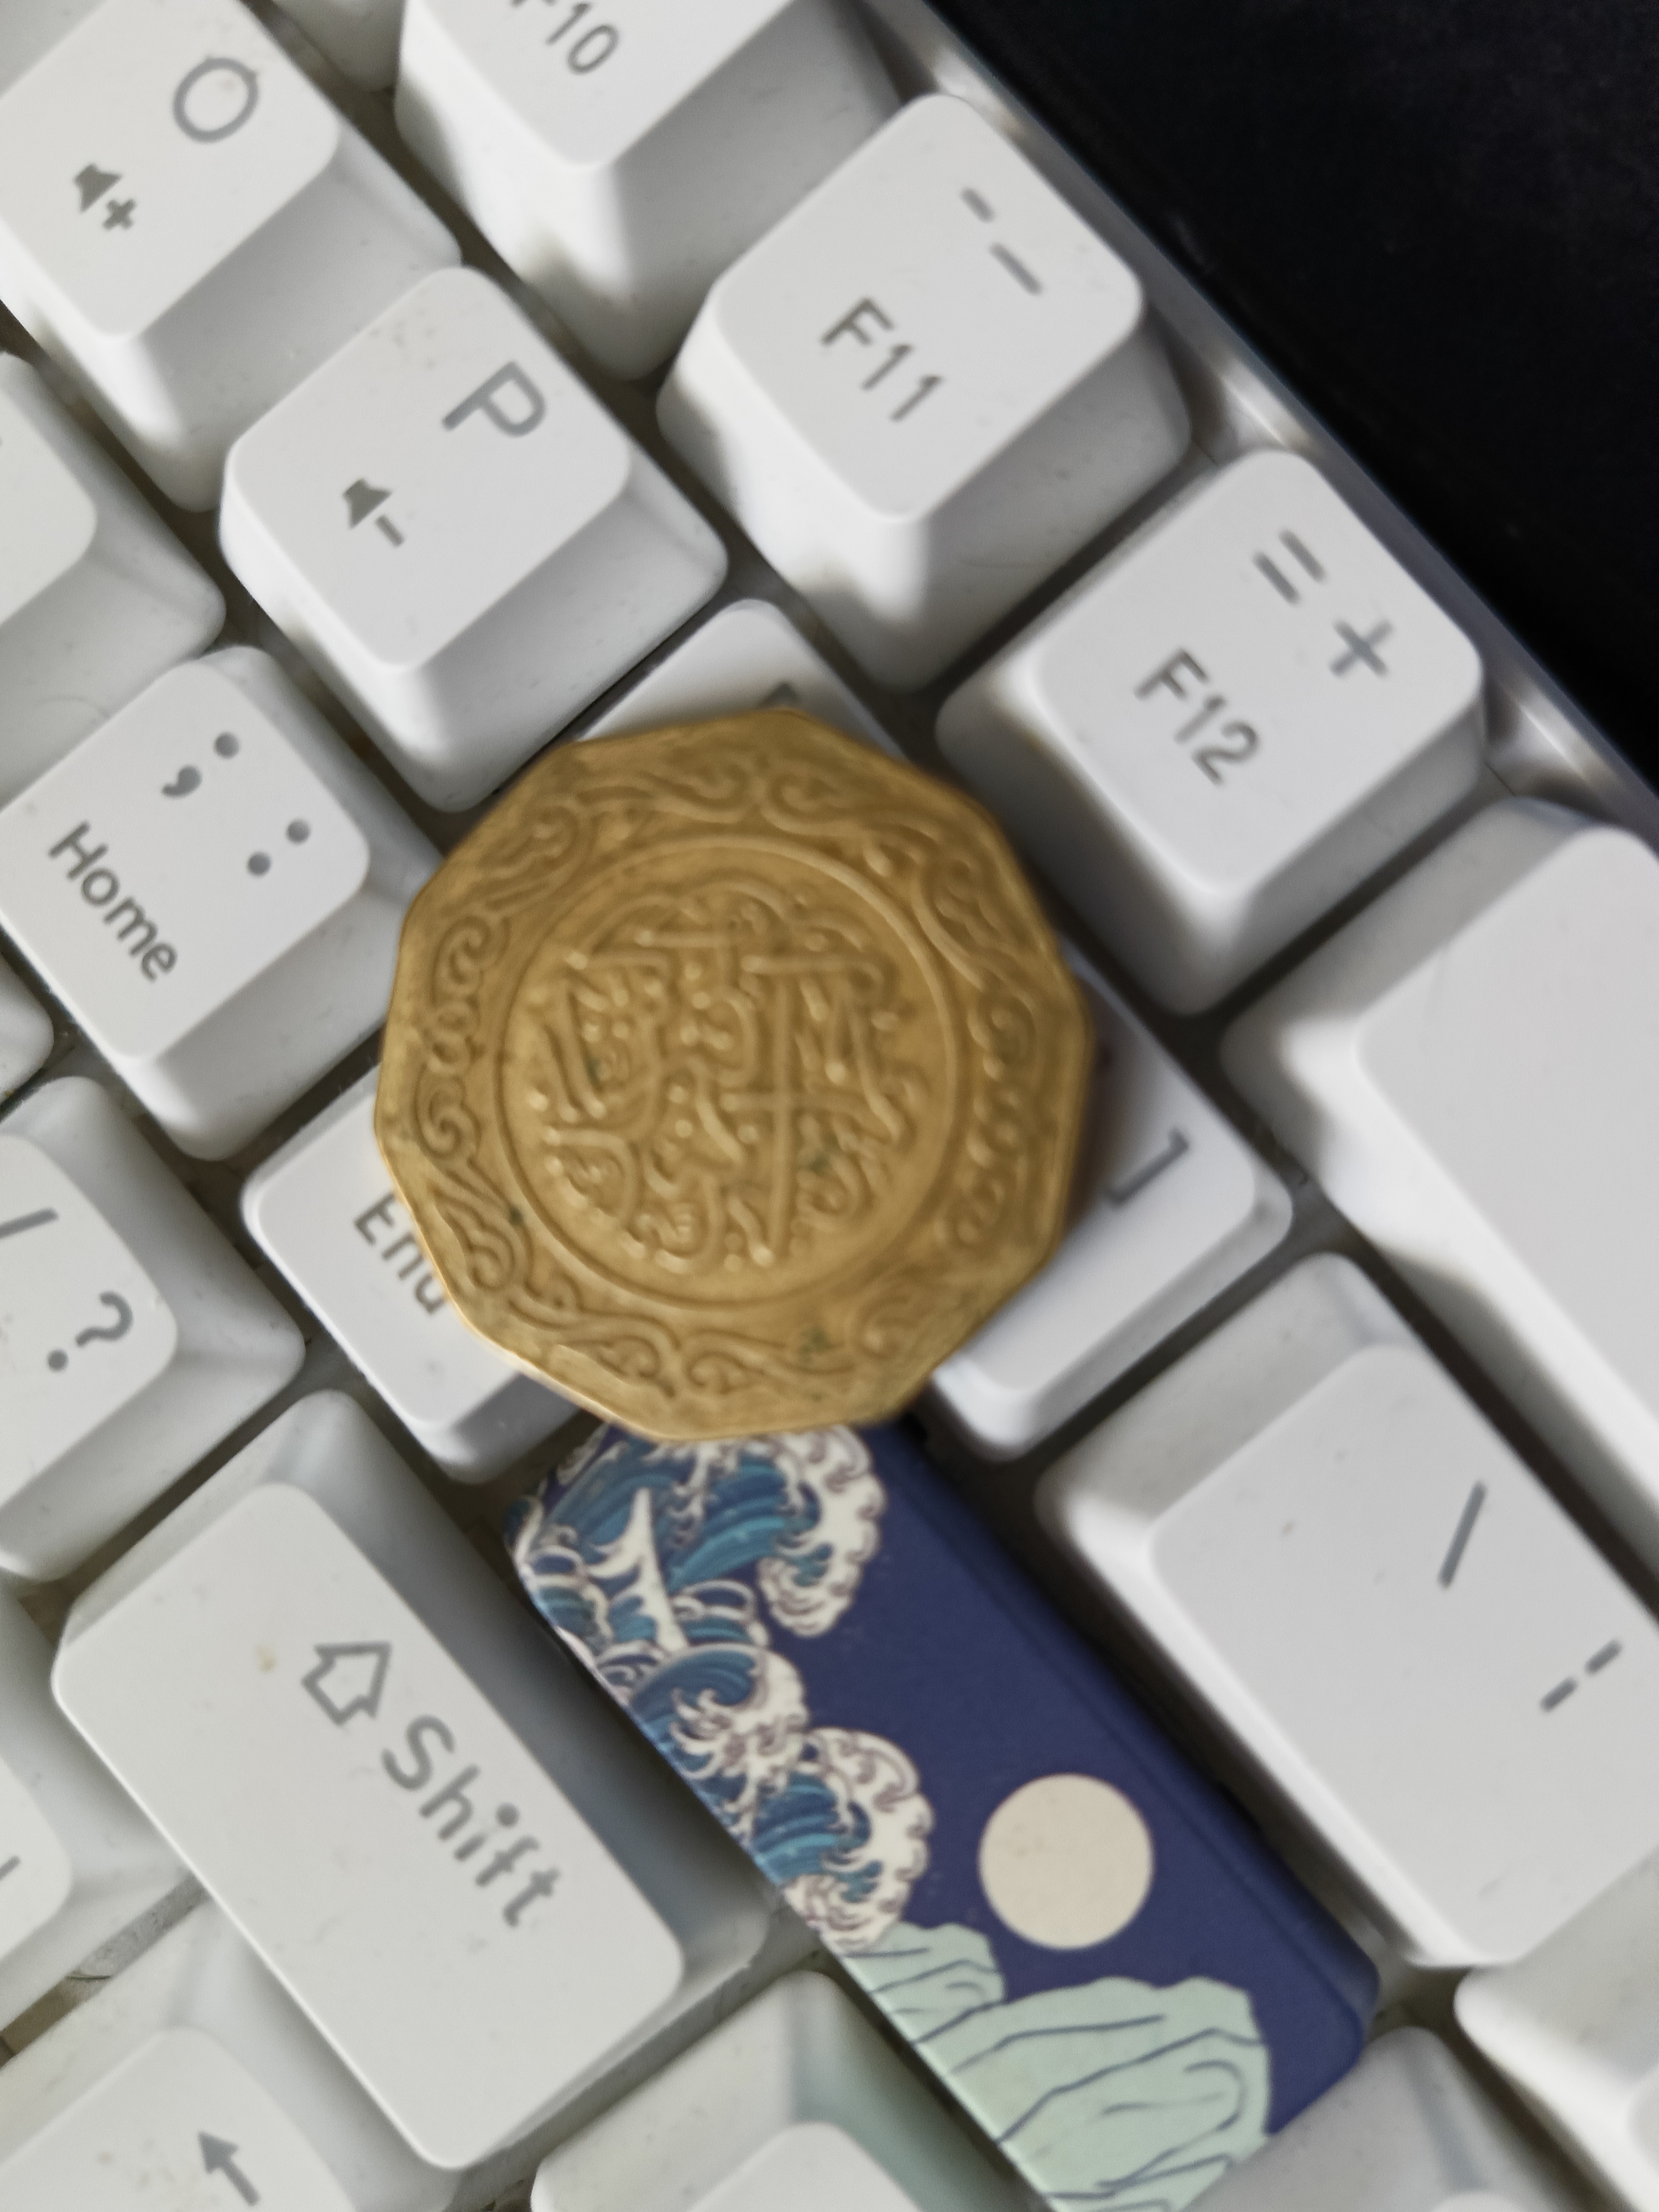
Denomination: 10DZDP